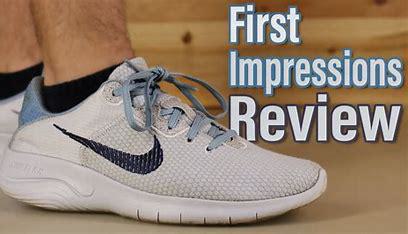
Brand: Nike
Model: Flex Experience Run 11 Next Nature